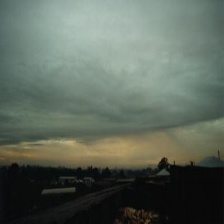
Cloud type: Nimbostratus